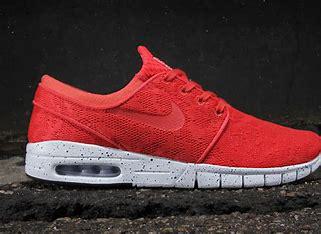
Brand: Nike
Model: SB Stefan Janoski Max